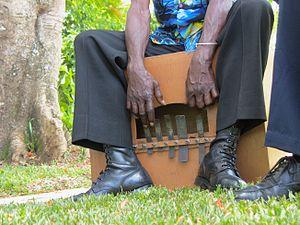
La marimbula, marímbula ou basse kalimba est un instrument de musique originaire de Cuba. C'est un lamellophone qui ressemble à une grosse sanza africaine, dont elle est sans doute une descendante. Son usage s'est répandu à toute la région des Caraïbes et à l'Amérique. Utilisée dans le mento où, jouant le rôle d'un lamellophone basse, elle a été largement enregistrée dans les années 1950 et 1970 et y est appelée rumba box ou thumb piano en Jamaïque.